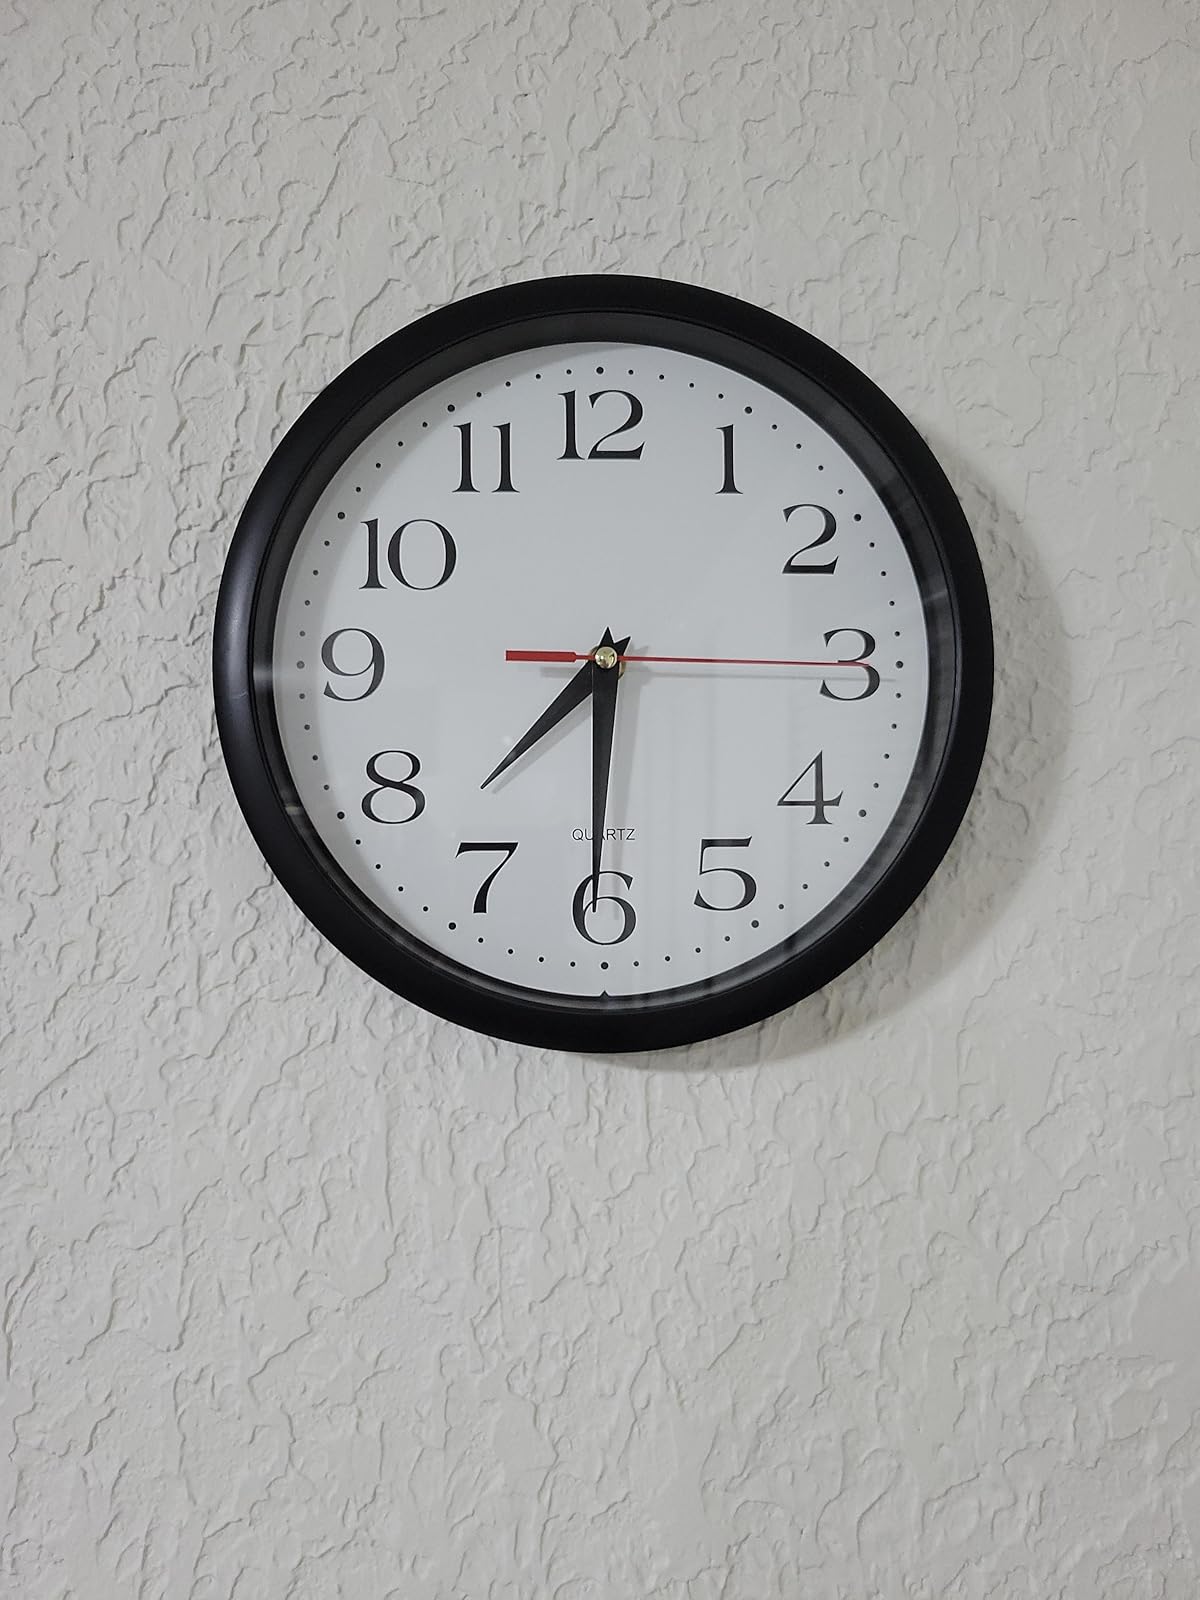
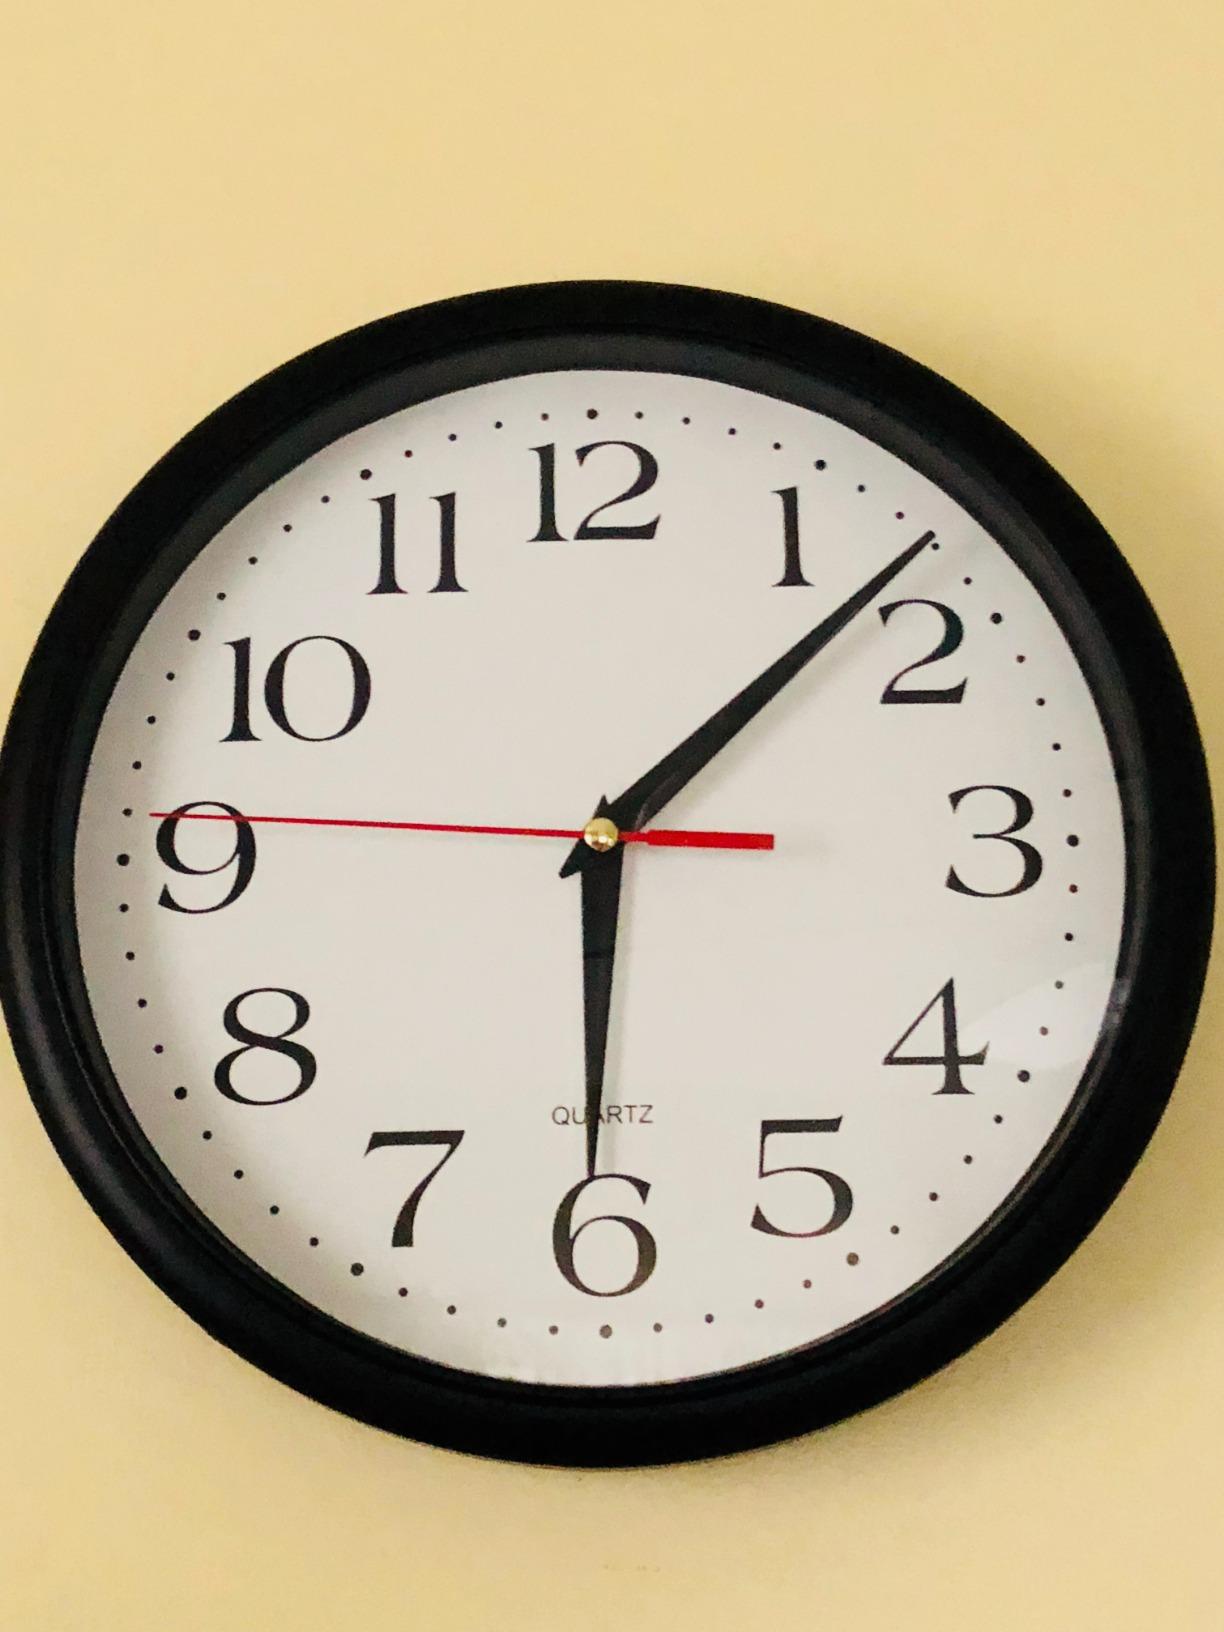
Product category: clock
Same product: yes